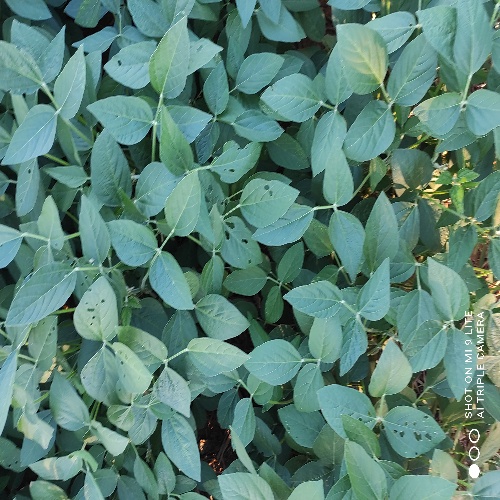
Label: Caterpillar